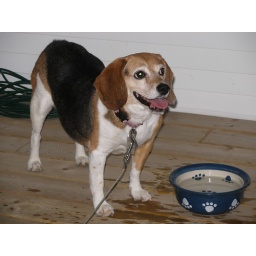
Boots by the water bowl